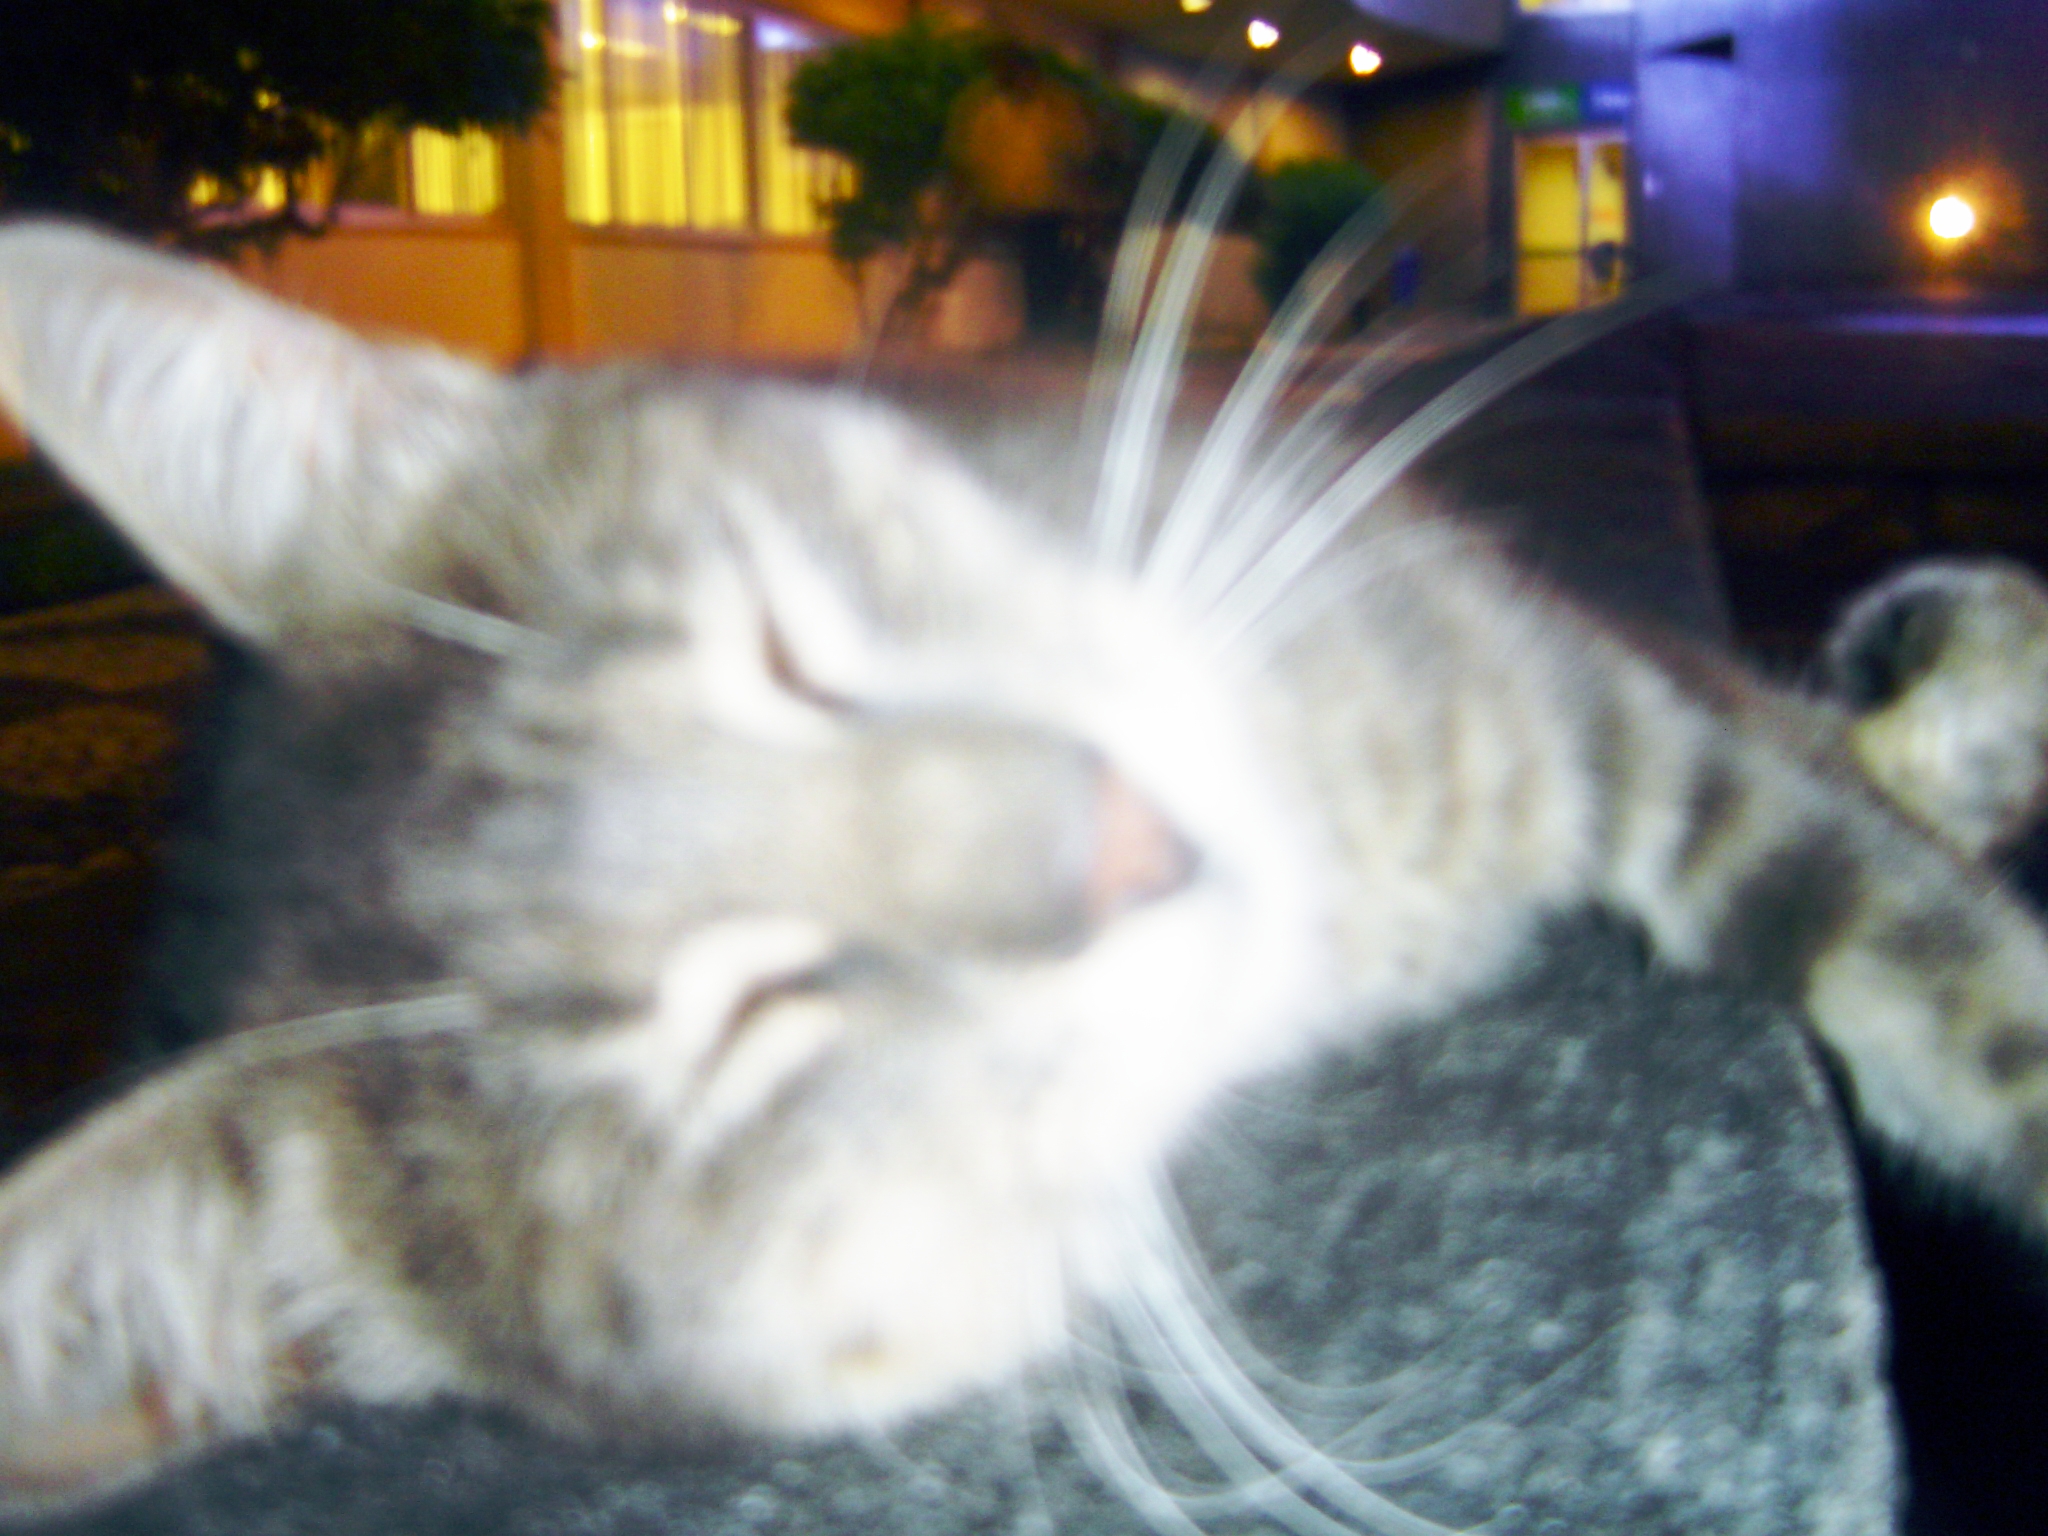
kitten, cat, mammal, whiskers, vertebrate, ons, chesf, small to medium sized cats, cat like mammal